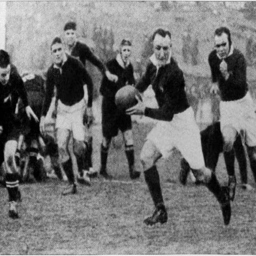
man makes break against rugby union team during the first game .